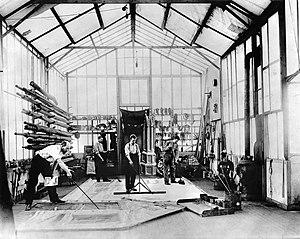
Georges Méliès dans son studio de production ""Star Film"" à Montreuil (France)"
Le cinéma est un art du spectacle. En français, il est couramment désigné comme le « septième art », d'après l'expression du critique Ricciotto Canudo dans les années 1920. L’art cinématographique se caractérise par le spectacle proposé au public sous la forme d’un film, c’est-à-dire d’un récit, véhiculé par un support qui est enregistré puis lu par un mécanisme continu ou intermittent qui crée l’illusion d’images en mouvement, ou par un enregistrement et une lecture continus de données informatiques. La communication au public du spectacle enregistré, qui se différencie ainsi du spectacle vivant, se fait à l’origine par l’éclairement à travers le support, le passage de la lumière par un jeu de miroirs ou/et des lentilles optiques, et la projection de ce faisceau lumineux sur un écran transparent ou opaque, ou la diffusion du signal numérique sur un écran plasma ou à led. Au sens originel et limitatif, le cinéma est la projection en public d’un film sur un écran. Dès Émile Reynaud, en 1892, les créateurs de films comprennent que le spectacle projeté gagne à être accompagné par une musique qui construit l’ambiance du récit, ou souligne chaque action représentée.
Star Film était une société de productions de films et une marque déposée en 1897 par la Manufacture de Films pour Cinématographes. Elle était la propriété de Georges Méliès qui était producteur, réalisateur, scénariste, décorateur et acteur.
Georges Méliès, né Marie Georges Jean Méliès le 8 décembre 1861 à Paris et mort le 21 janvier 1938 dans la même ville, est un réalisateur de films français et illusionniste. Ayant choisi la prestidigitation comme profession, il profite d'une donation de son père, industriel de la chaussure, pour devenir propriétaire et directeur en 1888 du théâtre Robert-Houdin, en sommeil depuis la mort du célèbre illusionniste.
Un studio de cinéma est un bâtiment destiné à la fabrication de films cinématographiques ou télévisuels dont les décors, parce qu'inventés pour la circonstance, ou existants mais inadaptés à un tournage, sont construits dans ce lieu vaste, le plus souvent insonorisé, et équipé d’appareils et outils électriques complexes pour éclairer le ou les plateaux.
Cet article recense la filmographie du réalisateur français Georges Méliès.
La réalisation d'un film est le processus de fabrication qui commence par une idée originale, parcourt les étapes de l'écriture du script, prépare le tournage au cours de la préproduction, mène à sa bonne fin le tournage proprement dit, puis assure le montage et la finition, appelés postproduction, et se termine par la distribution qui englobe toute la commercialisation de l'ouvrage. Elle implique un nombre de techniciens, d'artistes et de personnels administratifs qui va de quelques dizaines de personnes à quelques milliers. Elle peut s'étendre sur plusieurs semaines, le plus souvent plusieurs mois, voire quelques années.
Cet article retrace les grandes étapes qui jalonnent l'histoire technique du cinéma.